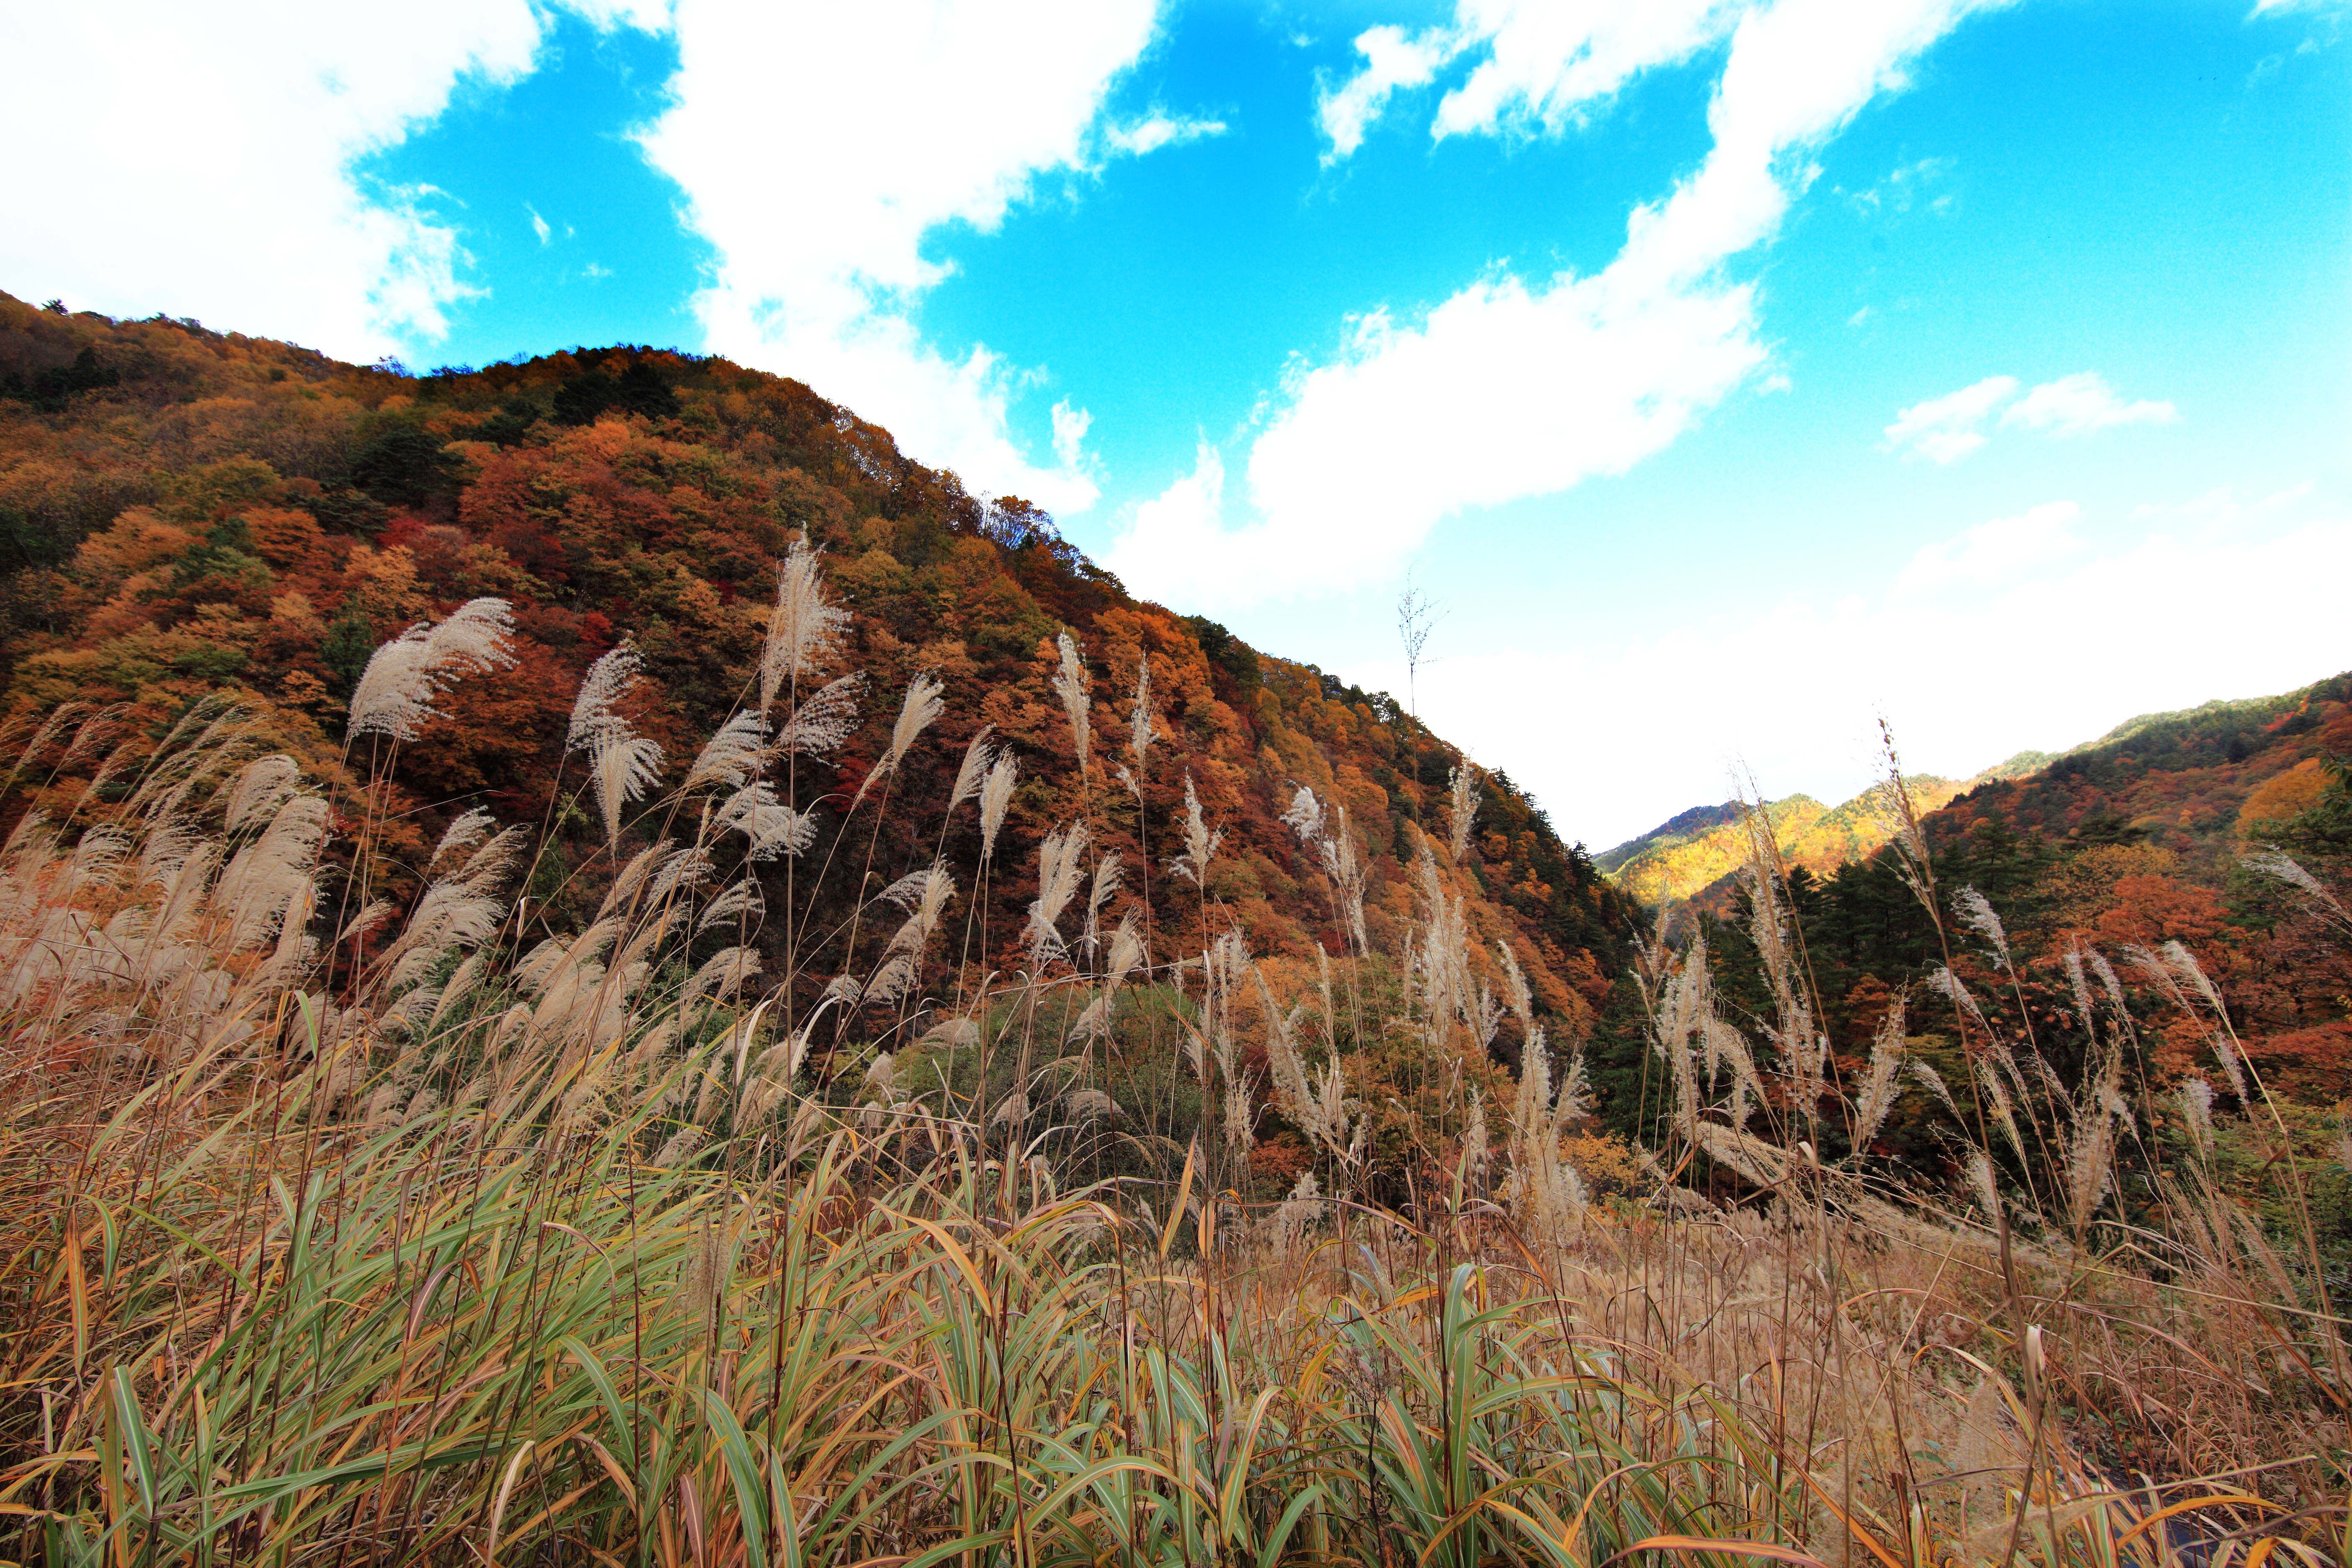
landscape, rock, wilderness, mountain, trail, prairie, valley, formation, cliff, high, canyon, terrain, national park, ridge, geology, grassland, badlands, plateau, 5d, hires, markii, ecosystem, hi, res, resolution, natural environment, geographical feature